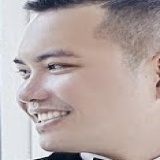
ca sĩ Đinh Duy Chinh